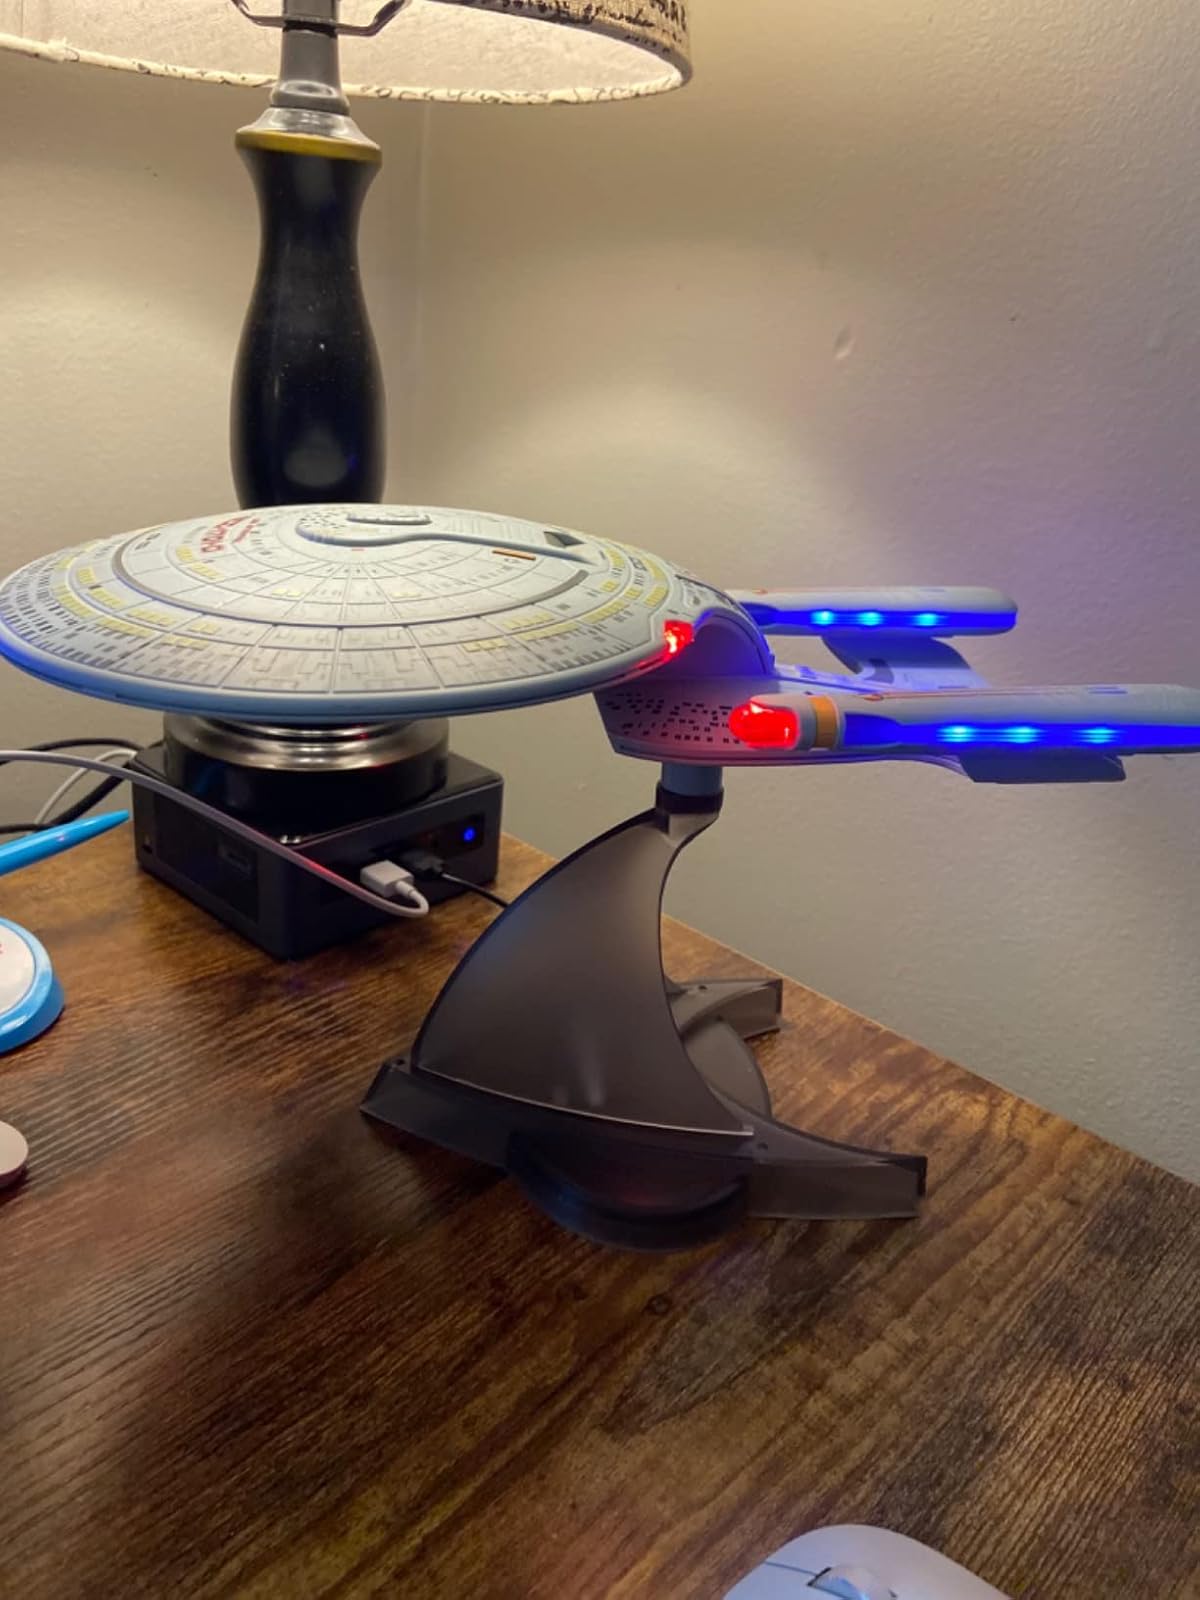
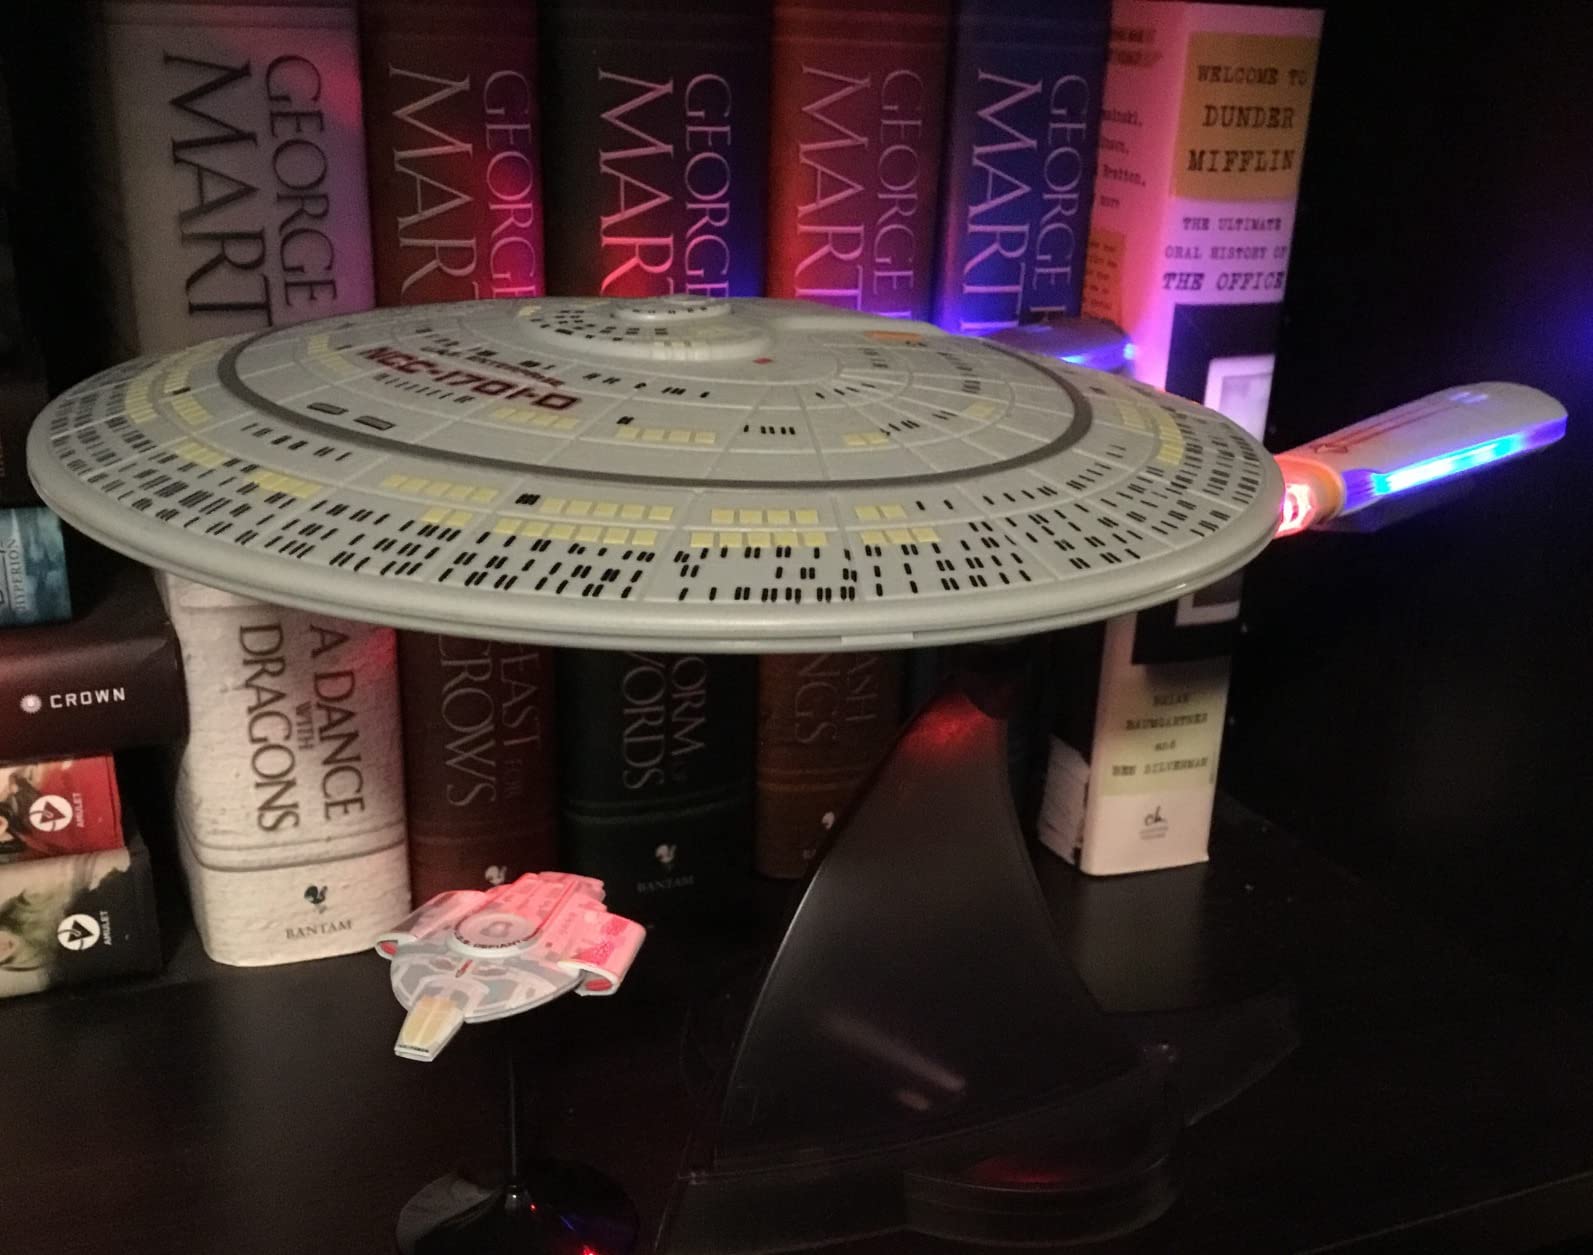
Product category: fan
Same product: yes